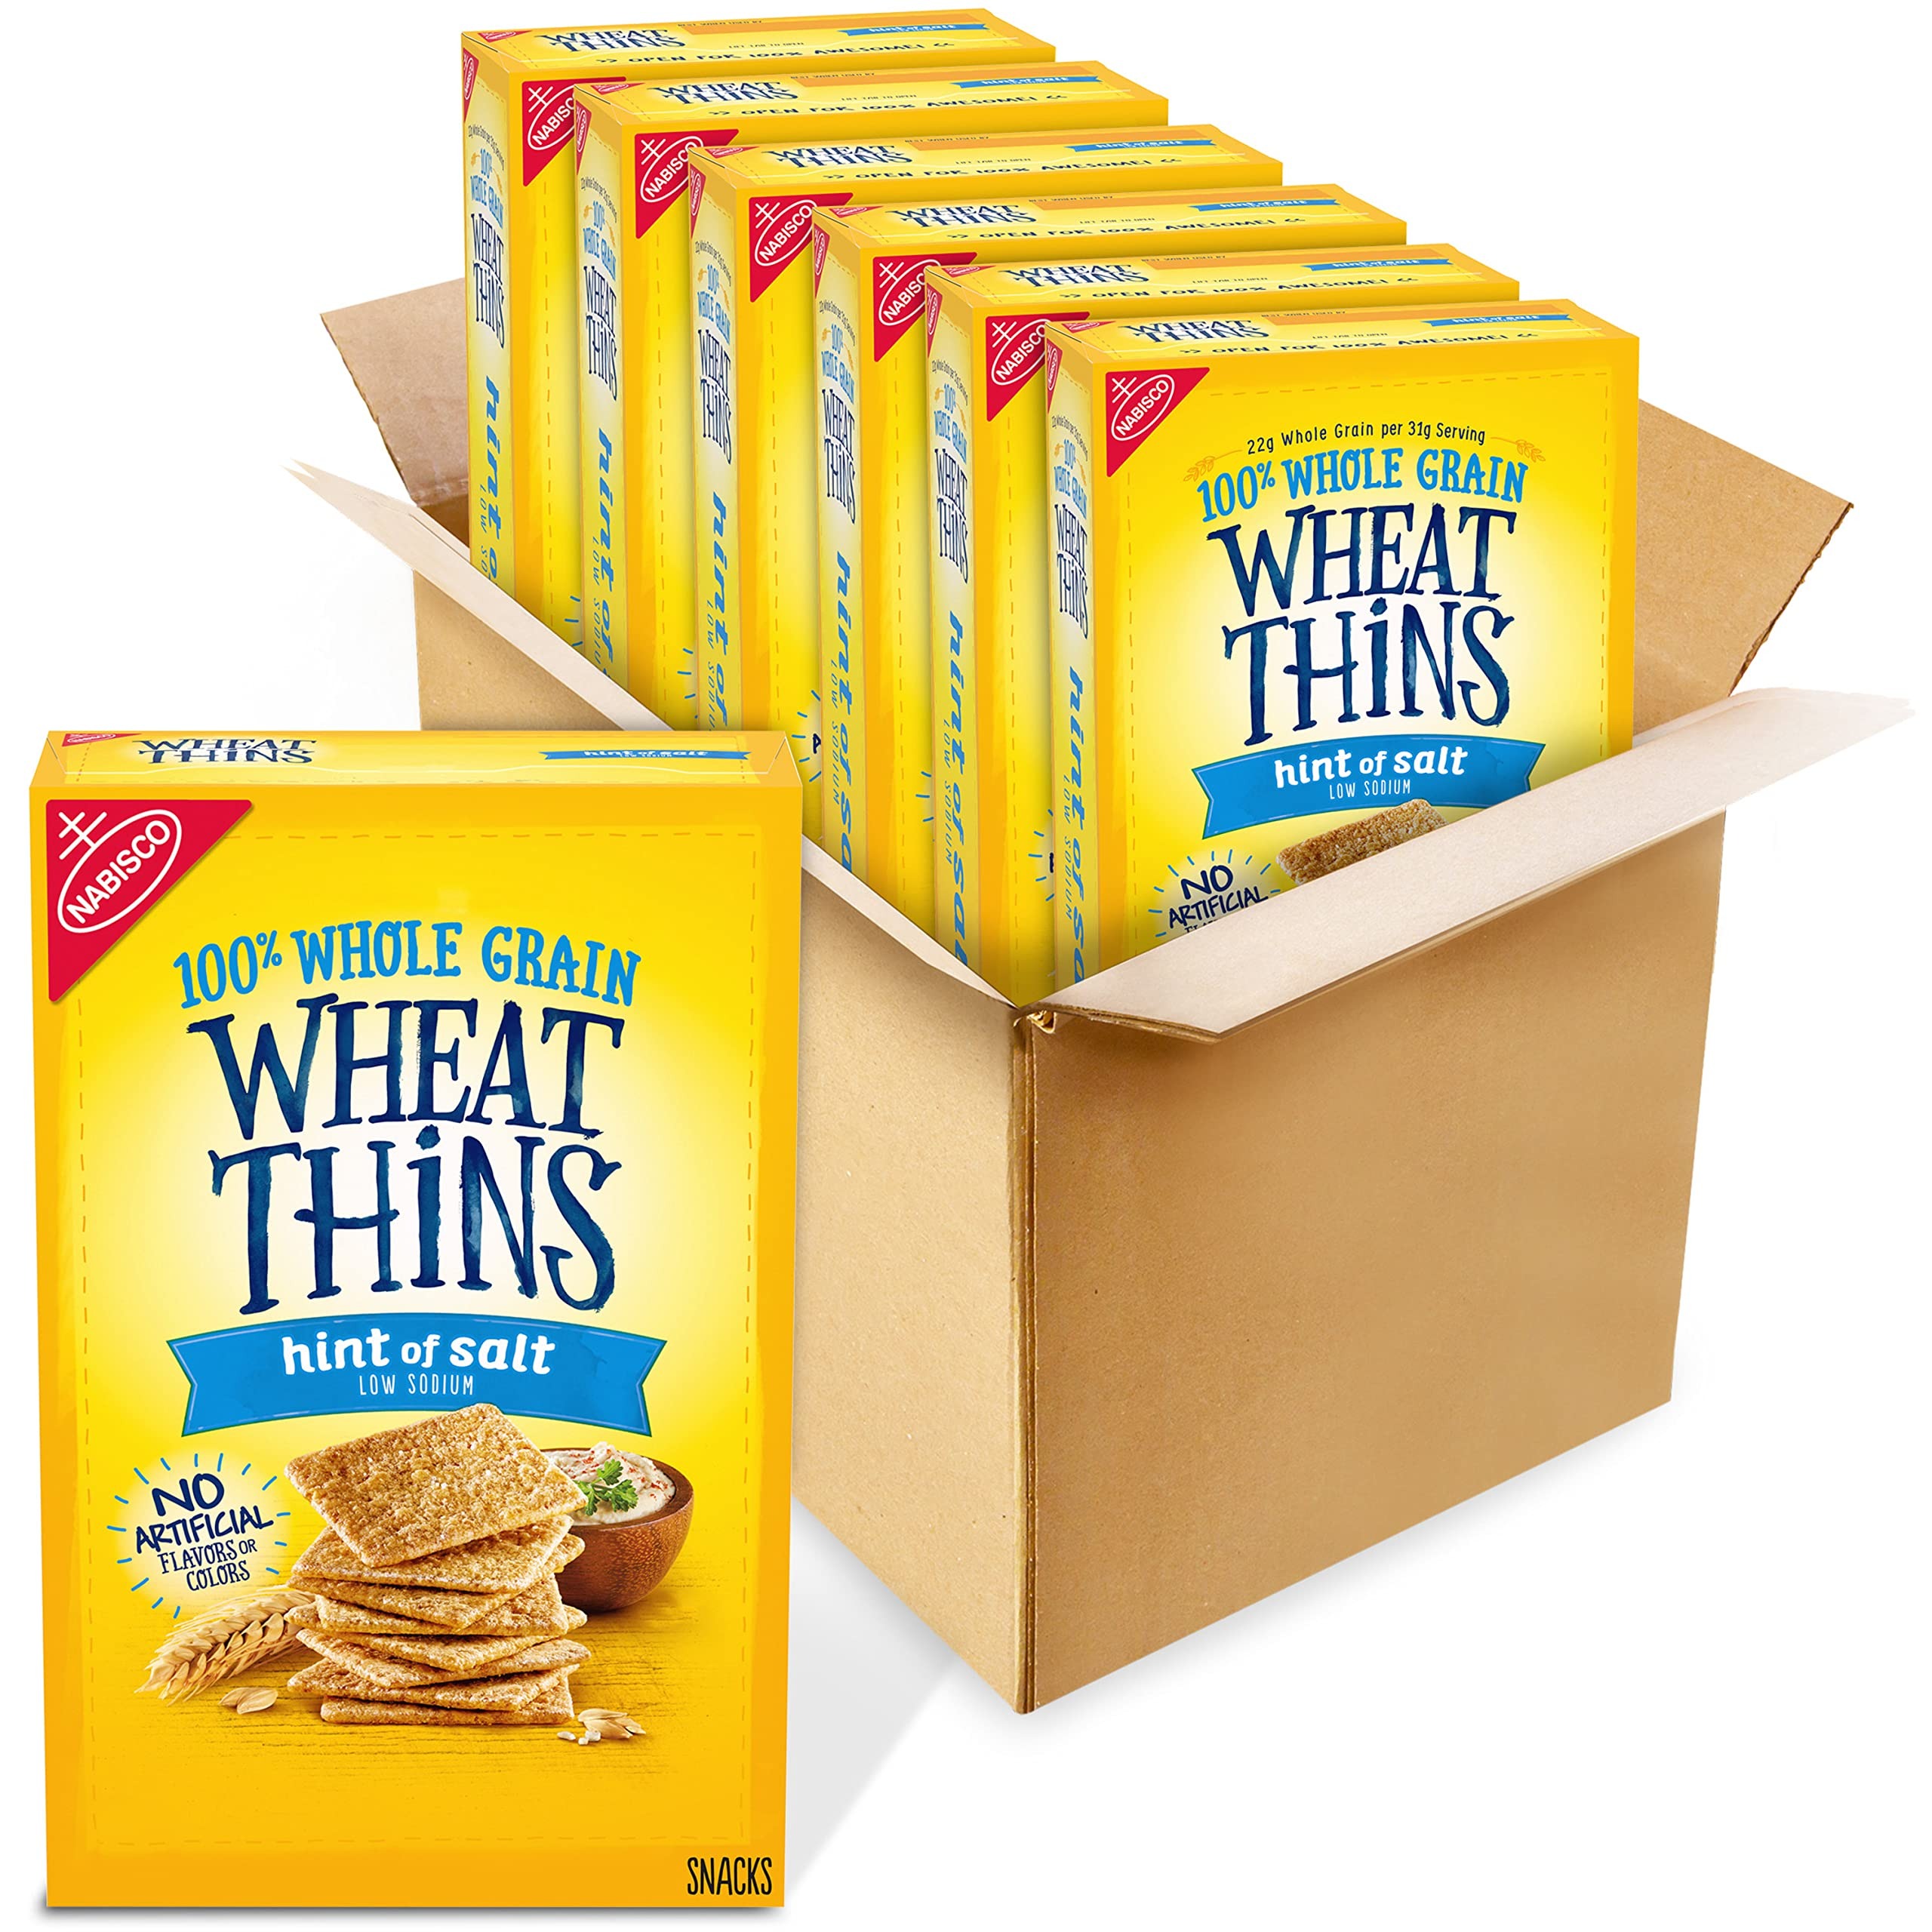
Item Name: Wheat Thins Hint of Salt Low Sodium Snacks, Whole Grain Wheat Crackers, Bulk Snack Crackers, 6 - 8.5 oz Boxes
Bullet Point 1: Six 8.5 oz boxes of Wheat Thins Hint of Salt Low Sodium Snacks, Whole Grain Wheat Crackers (packaging may vary)
Bullet Point 2: Whole grain wheat crackers with a hint of salt, sweet, nutty, whole grain flavor for a delicious taste and satisfying crunch
Bullet Point 3: Wheat Thins low sodium snacks with 22g of whole grain per 31g serving and no artificial flavors or colors
Bullet Point 4: Crispy, thin low sodium crackers that are great party snacks for adding to a cheese tray or charcuterie board
Bullet Point 5: Savory bulk snack crackers for dipping and sharing while enjoying a relaxing evening at home with family and friends
Value: 51.0
Unit: Ounce

Price: 4.89